Manjampatti Valley

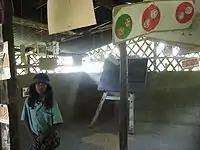
Inside the Mungilpallam school

Since 1995, a registered Christian charity "Tribal Education and Medicare Vision" (Team Vision) has assisted the villagers to get identity cards and ration cards from the Revenue Department and Civil Supplies Department. Also, corrugated steel sheets were provided for home roofing. 18 new huts were erected in a new location in 1999. The Forest Department helped the villagers lay stones on the tortuous way to the village. They also erected two solar lamps. A kindergarten school was started and 20 children were enrolled in 1998. In 2005, 9 children from Mungilpallam were attending elementary and secondary school in Kodaikanal.